KFFN

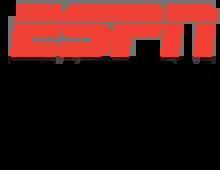
Logo when simulcasting on 104.9 FM

Journal Communications and the E. W. Scripps Company announced on July 30, 2014 that the two companies would merge to create a new broadcast company under the E.W. Scripps Company name that will own the two companies' broadcast properties, including KFFN. The transaction was completed in 2015.